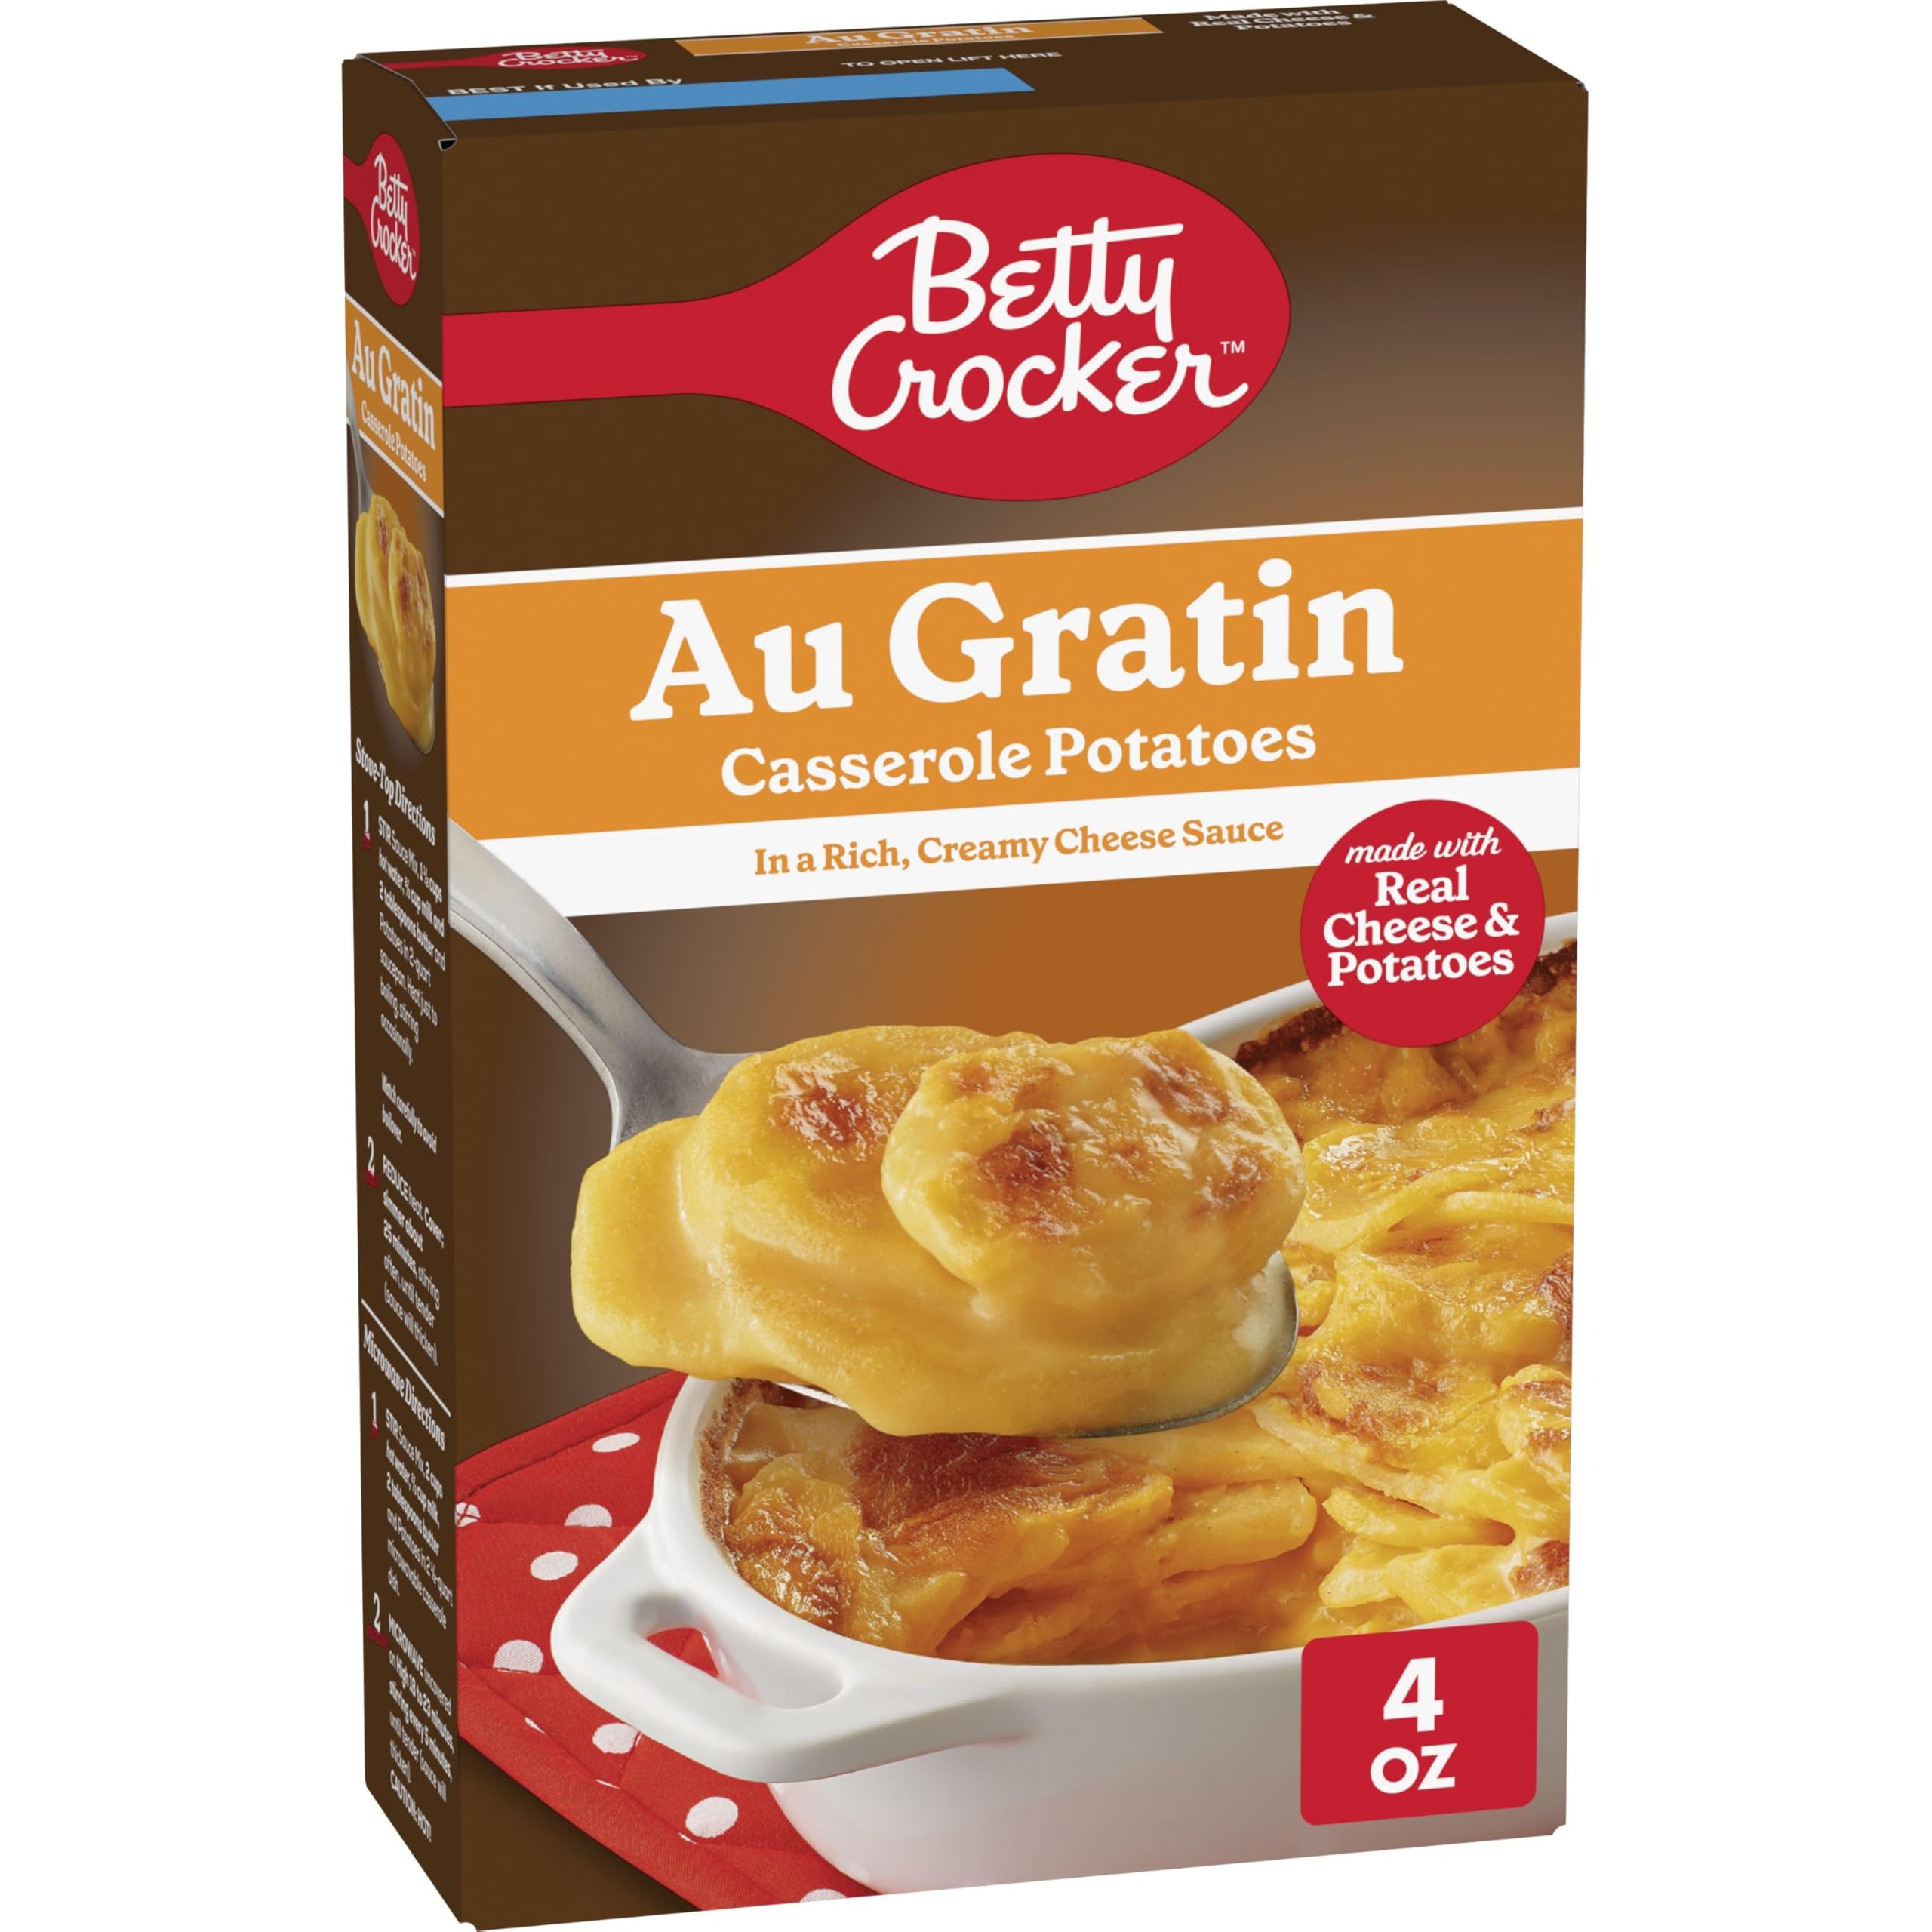
Item Name: Betty Crocker Au Gratin Casserole Potatoes, Made with Real Cheese, 4 oz Box
Bullet Point 1: AU GRATIN POTATOES: Betty Crocker's thinly sliced potatoes in a rich, creamy cheese sauce; A family favorite food and pantry staple for generations
Bullet Point 2: QUICK AND EASY: Have a delicious side dish ready to cook in minutes by simply adding boiling water, milk, and butter
Bullet Point 3: TASTY INGREDIENTS: A perfect addition to meals, with real cheese and real sliced potatoes
Bullet Point 4: CHEESY TASTE: This box of Betty Crocker potatoes makes it easy to bring cheesy taste to your family table
Bullet Point 5: CONTAINS: One cardboard carton of Betty Crocker Au Gratin Casserole Potatoes, Made with Real Cheese, 4 oz Box
Value: 4.0
Unit: Ounce

Price: 1.84